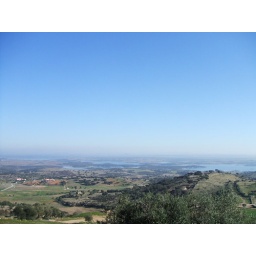
artificial lake fed by the Guadiana. Yes, the river I cross everyday